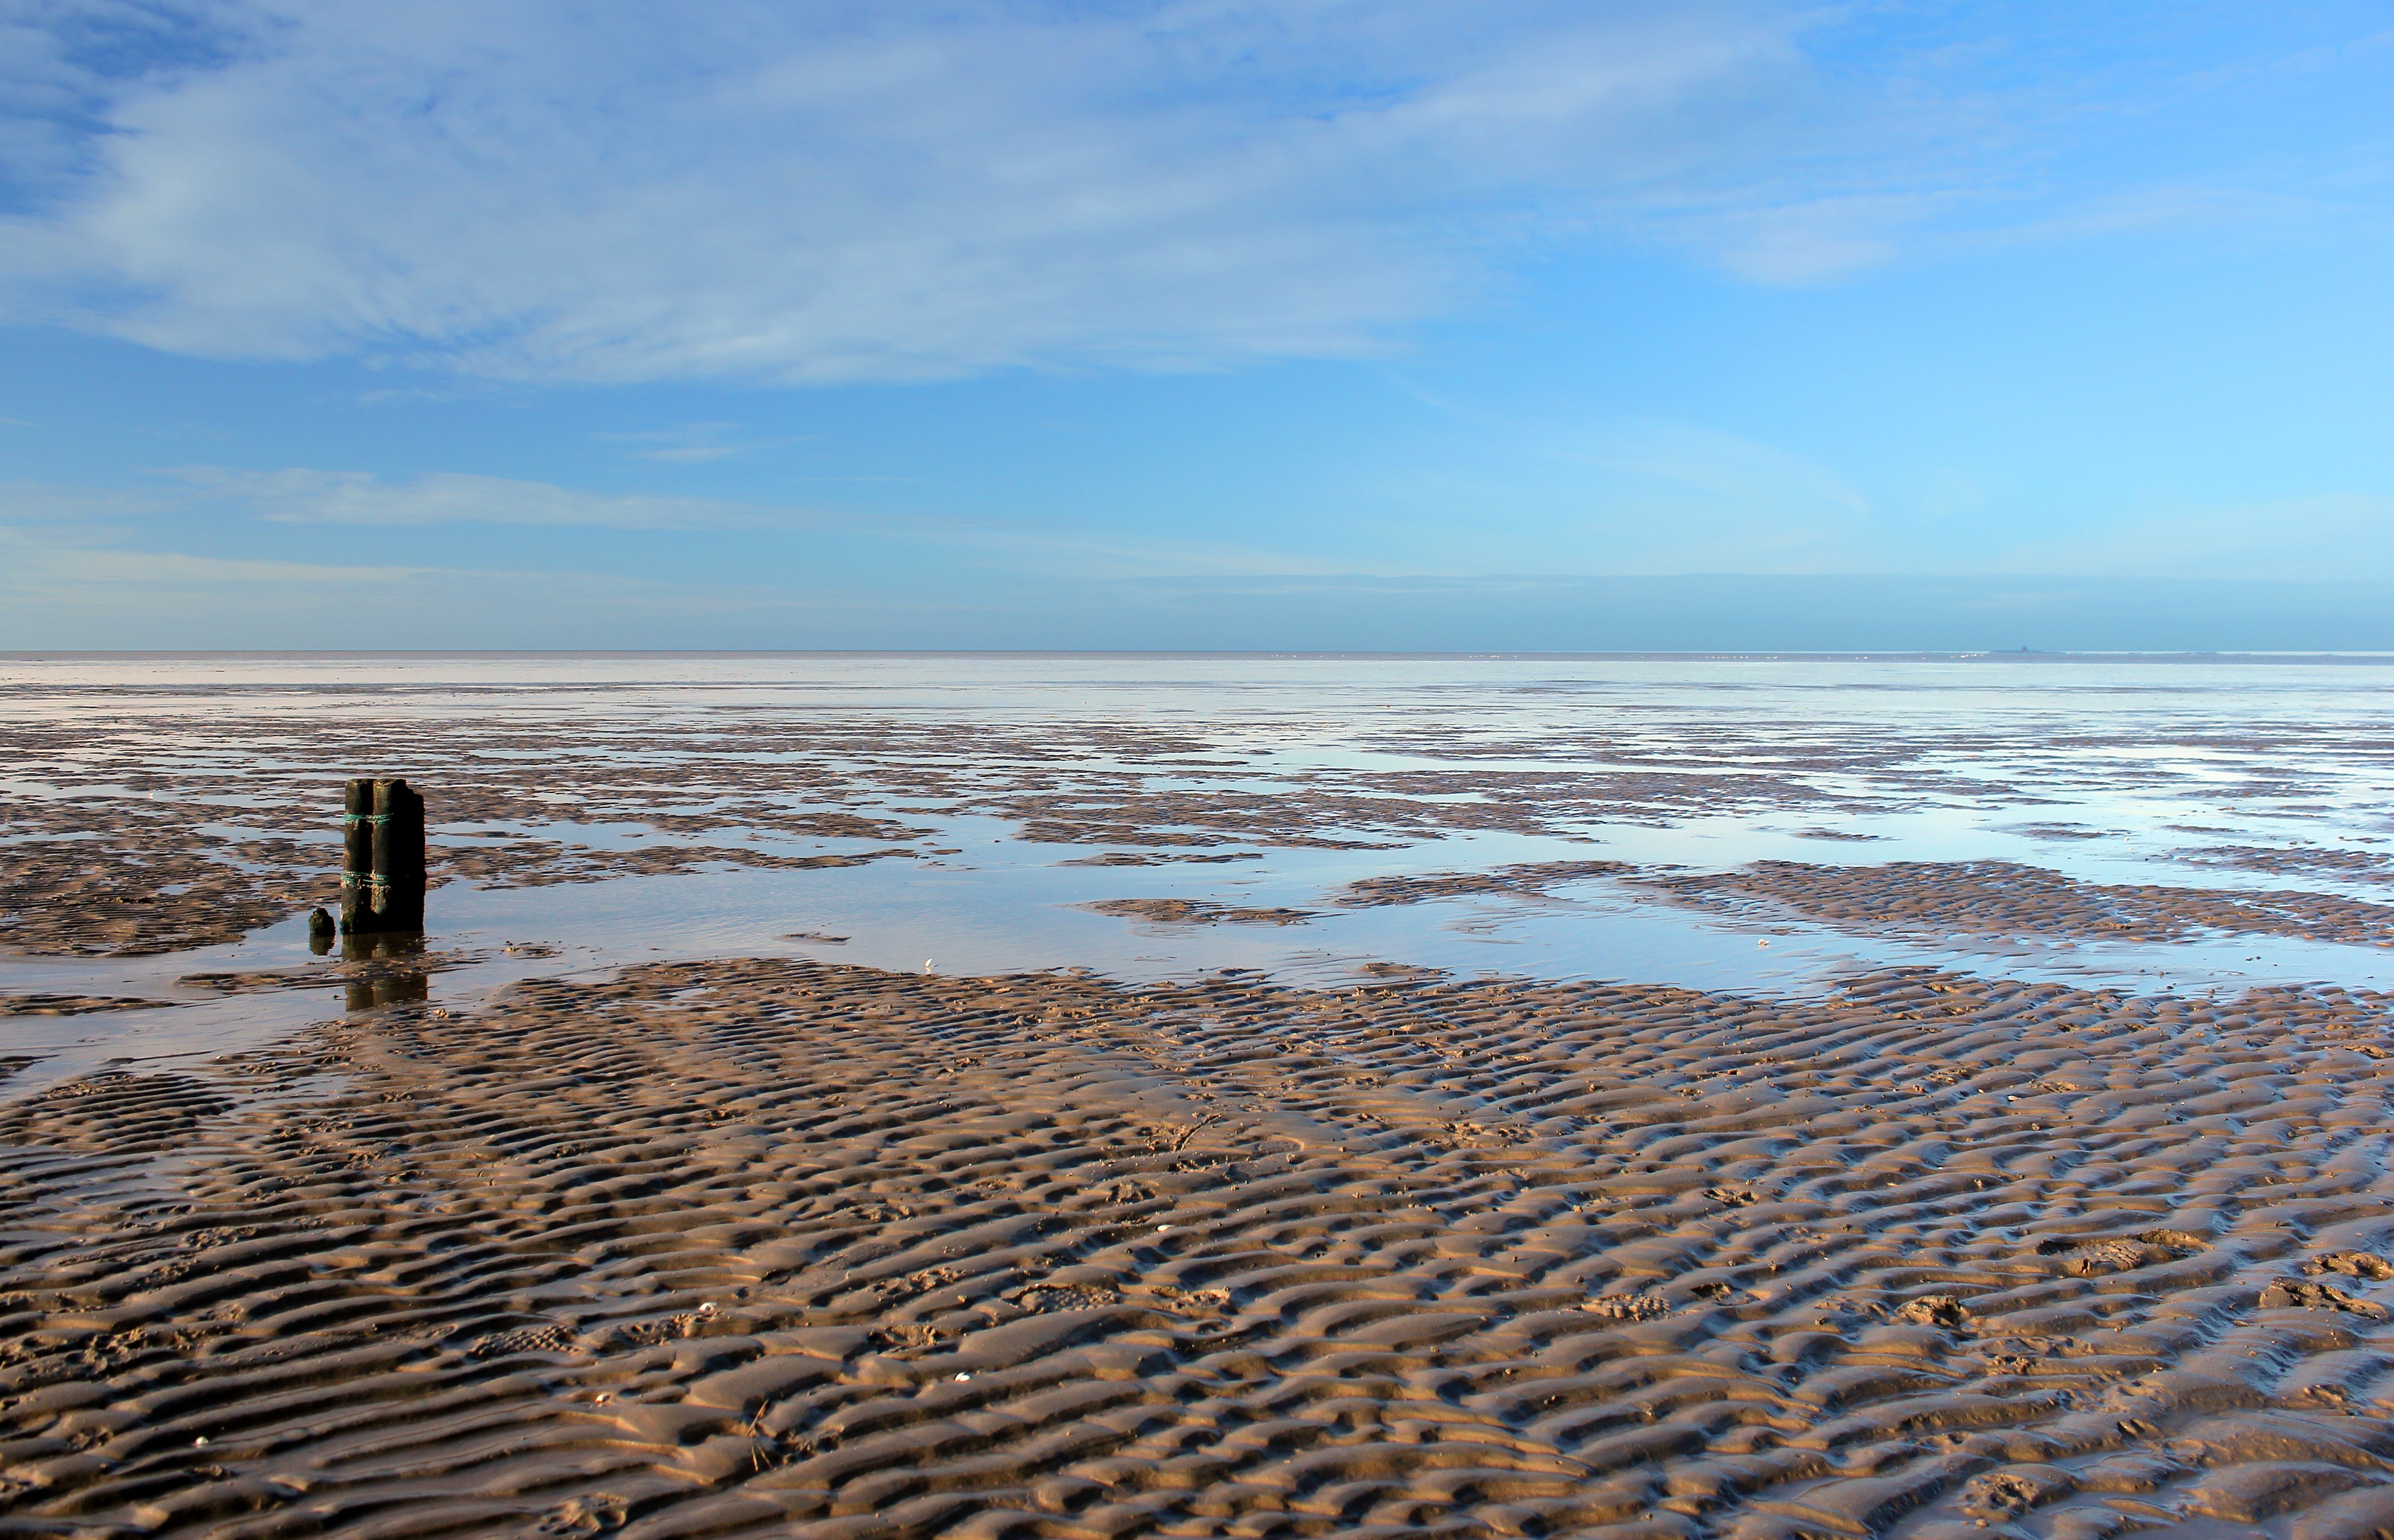
beach, landscape, sea, coast, water, nature, sand, ocean, horizon, light, sky, shore, lake, bay, material, body of water, wetland, plateau, habitat, north sea, ecosystem, salt lake, wadden sea, ebb, mudflat, natural environment, aeolian landform